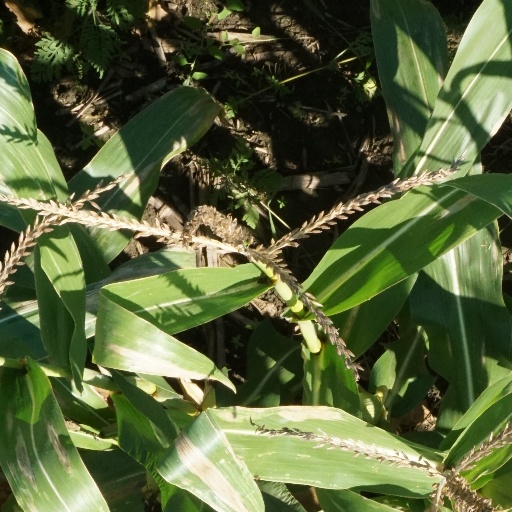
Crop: maize; corn